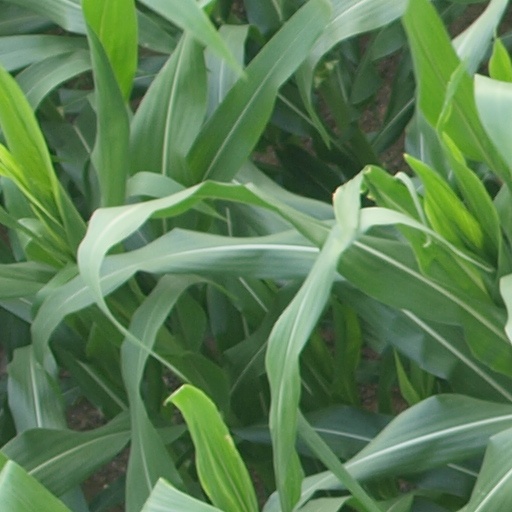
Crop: maize; corn